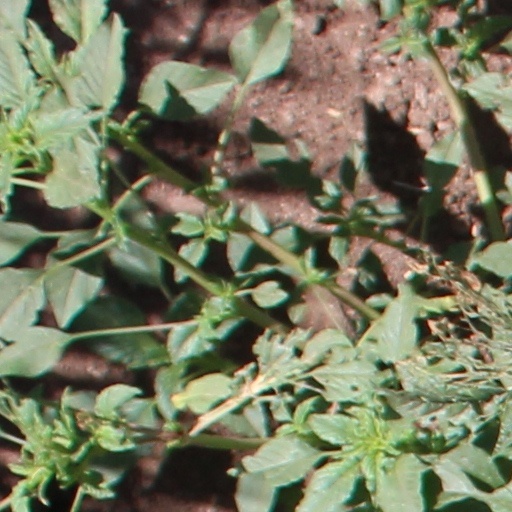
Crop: wheat